Mrs. Findley Braden

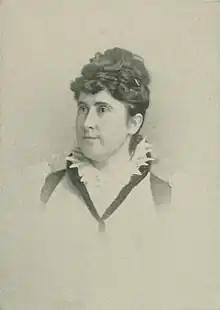
Portrait from "A Woman of the Century"

Mrs. Findley Braden was the pen name of Anna Braden (Rile; January 11, 1858 – 1939) an American writer, newspaper editor, and elocutionist. Prior to marriage, she used Madge Rile and other pen names.